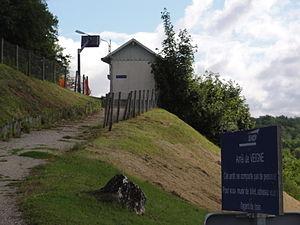
Veigné (Indre-et-Loire) Arrêt de Veigné (gare)
Veigné est une commune française située dans le département d'Indre-et-Loire en région Centre-Val de Loire.
La gare de Veigné est une gare ferroviaire française de la ligne de Joué-lès-Tours à Châteauroux, située sur le territoire de la commune de Veigné, dans le département d'Indre-et-Loire, en région Centre-Val de Loire.